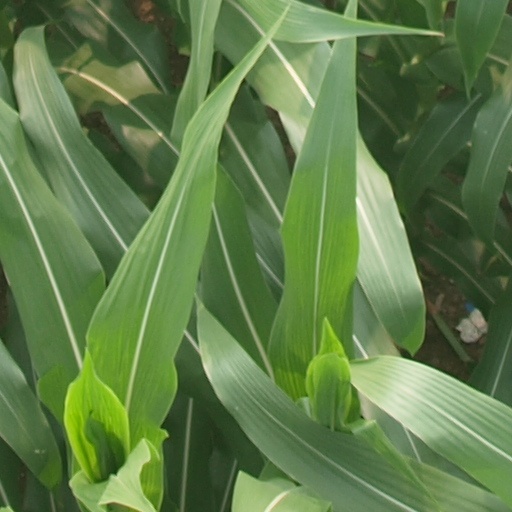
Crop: maize; corn